Cumulene

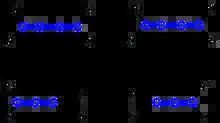
"Cis"–"trans" isomerism of a triene vs axial chirality of an allene

The rigidity of cumulenes arises from the fact that the internal carbon atoms carry double bonds. Their sp hybridisation results in two π bonds, one to each neighbor, which are perpendicular to each other. This bonding reinforces a linear geometry of the carbon chain.